The Cure

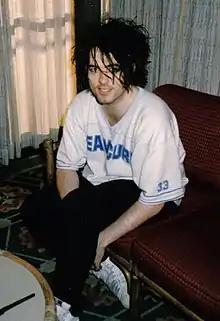
Smith in 1985

In 1984, the Cure released "The Top", a generally psychedelic album on which Smith played most of the instruments except drums (played by Andy Anderson) and saxophone (played by early Malice member Porl Thompson, who then officially joined the Cure). The album was a Top 10 hit in the UK, and was their first studio album to crack the "Billboard" 200 in the US, reaching number 180. "Melody Maker" praised the album as "psychedelia that can't be dated", while pondering, "I've yet to meet anyone who can tell me why the Cure are having hits now of all times." The Cure then embarked on their worldwide Top Tour with Thompson and Anderson, along with Phil Thornalley who had produced "The Top" and assumed bass duties for live performances. Released in late 1984, the Cure's first live album, "Concert", consisted of performances from this tour. Near the tour's end, Anderson was fired for destructive behaviour, and was temporarily replaced for a few shows by Vince Ely of the Psychedelic Furs. The drummer position was then officially filled by Boris Williams, who had previously been the touring drummer for Thompson Twins. Ely and Williams had both been recommended by Phil Thornalley, from his previous experiences as a producer and engineer. Soon thereafter, Thornalley also left because of the stress of touring. Former Cure bassist Simon Gallup, who had formed the band Fools Dance in the interim, rejoined the Cure after roadie Gary Biddles brokered a reconciliation between Gallup and Smith. Smith was ecstatic about Gallup's return and declared to "Melody Maker", "It's a group again."